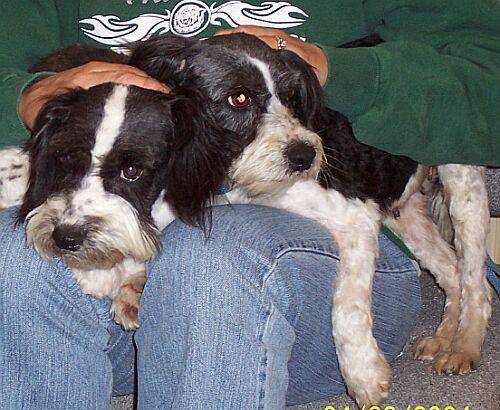
Label: dog